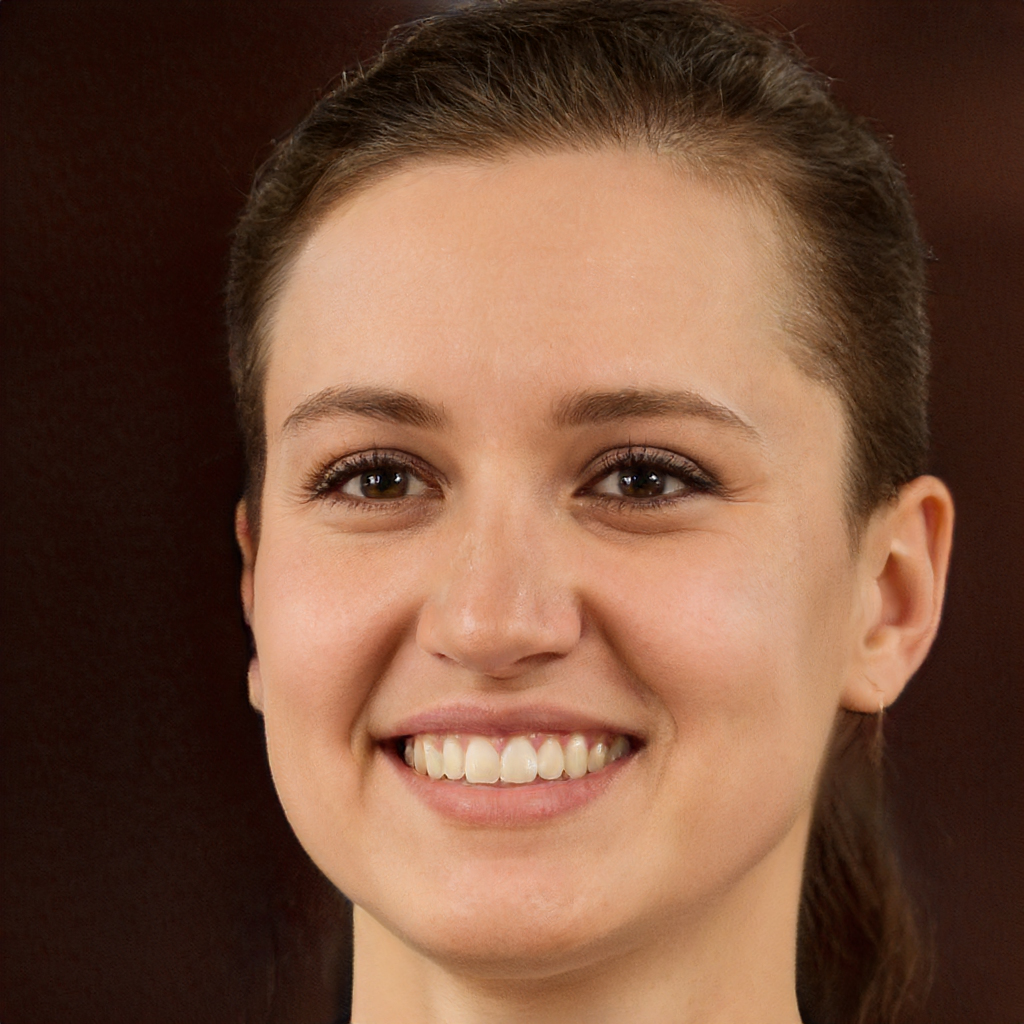
Gender: Female